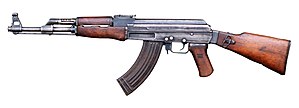
Stormgevær
Verdens bedst kendte stormgevær, den russiskfremstillede Kalasjnikov AK-47.
Stormgevær kommer fra det tyske Sturmgewehr og betegner automatrifler eller automatkarabiner, typisk i mindre riffelkalibre. Betegnelsen stormgevær må ikke forveksles med henholdsvis maskingevær og maskinpistol. Et stormgevær vil normalt have mulighed for at skyde fuldautomatisk.